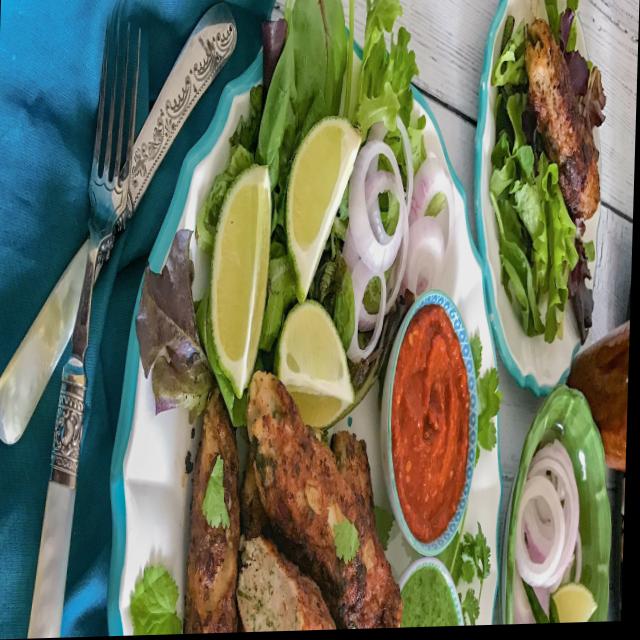
Dish: kebab